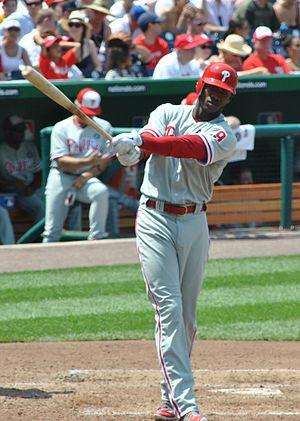
Domonic Larun Brown est un voltigeur des Ligues majeures de baseball.